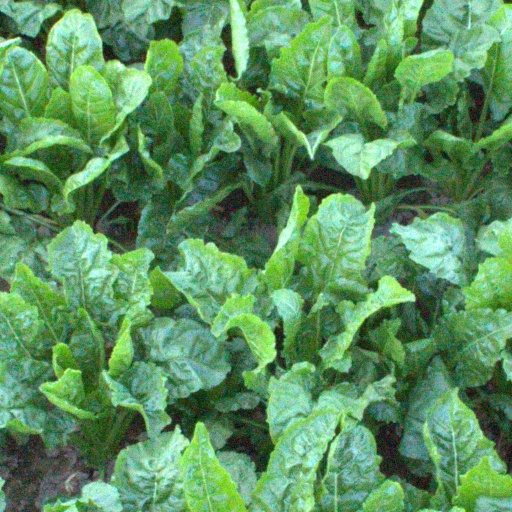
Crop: sugar beet